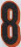
Number: 8